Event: Nepal Earthquake
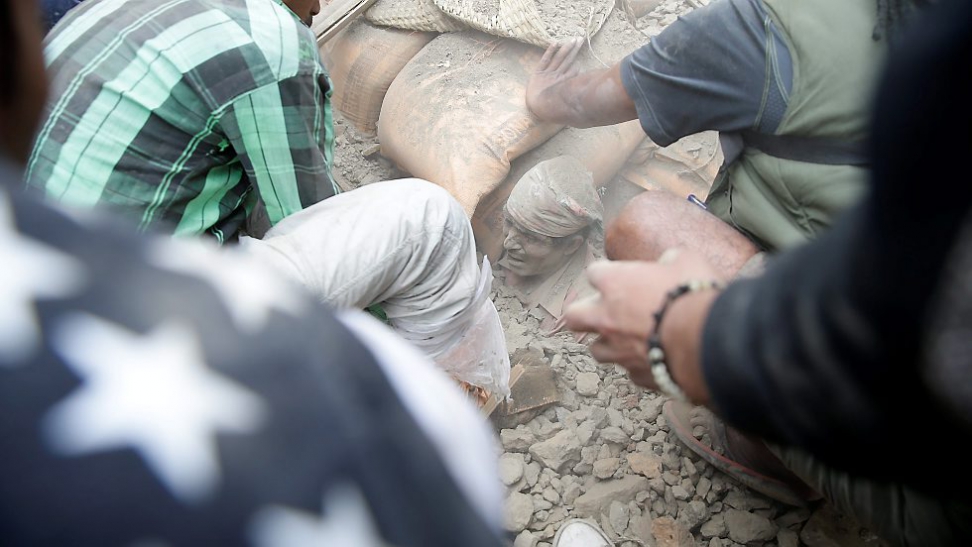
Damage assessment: damage